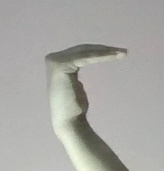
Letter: haa